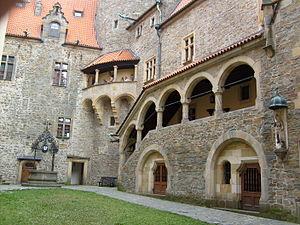
La Caverne de la rose d'or est une mini-série télévisée de romantic fantasy italienne réalisée par Lamberto Bava et adaptée du conte pour enfants Fanta-Ghirò, persona bella d'Italo Calvino publié en 1956 dans le recueil Contes italiens.